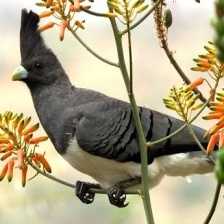
Species: GO AWAY BIRD
Scientific name: CORYTHAIXOIDES CONCOLOR